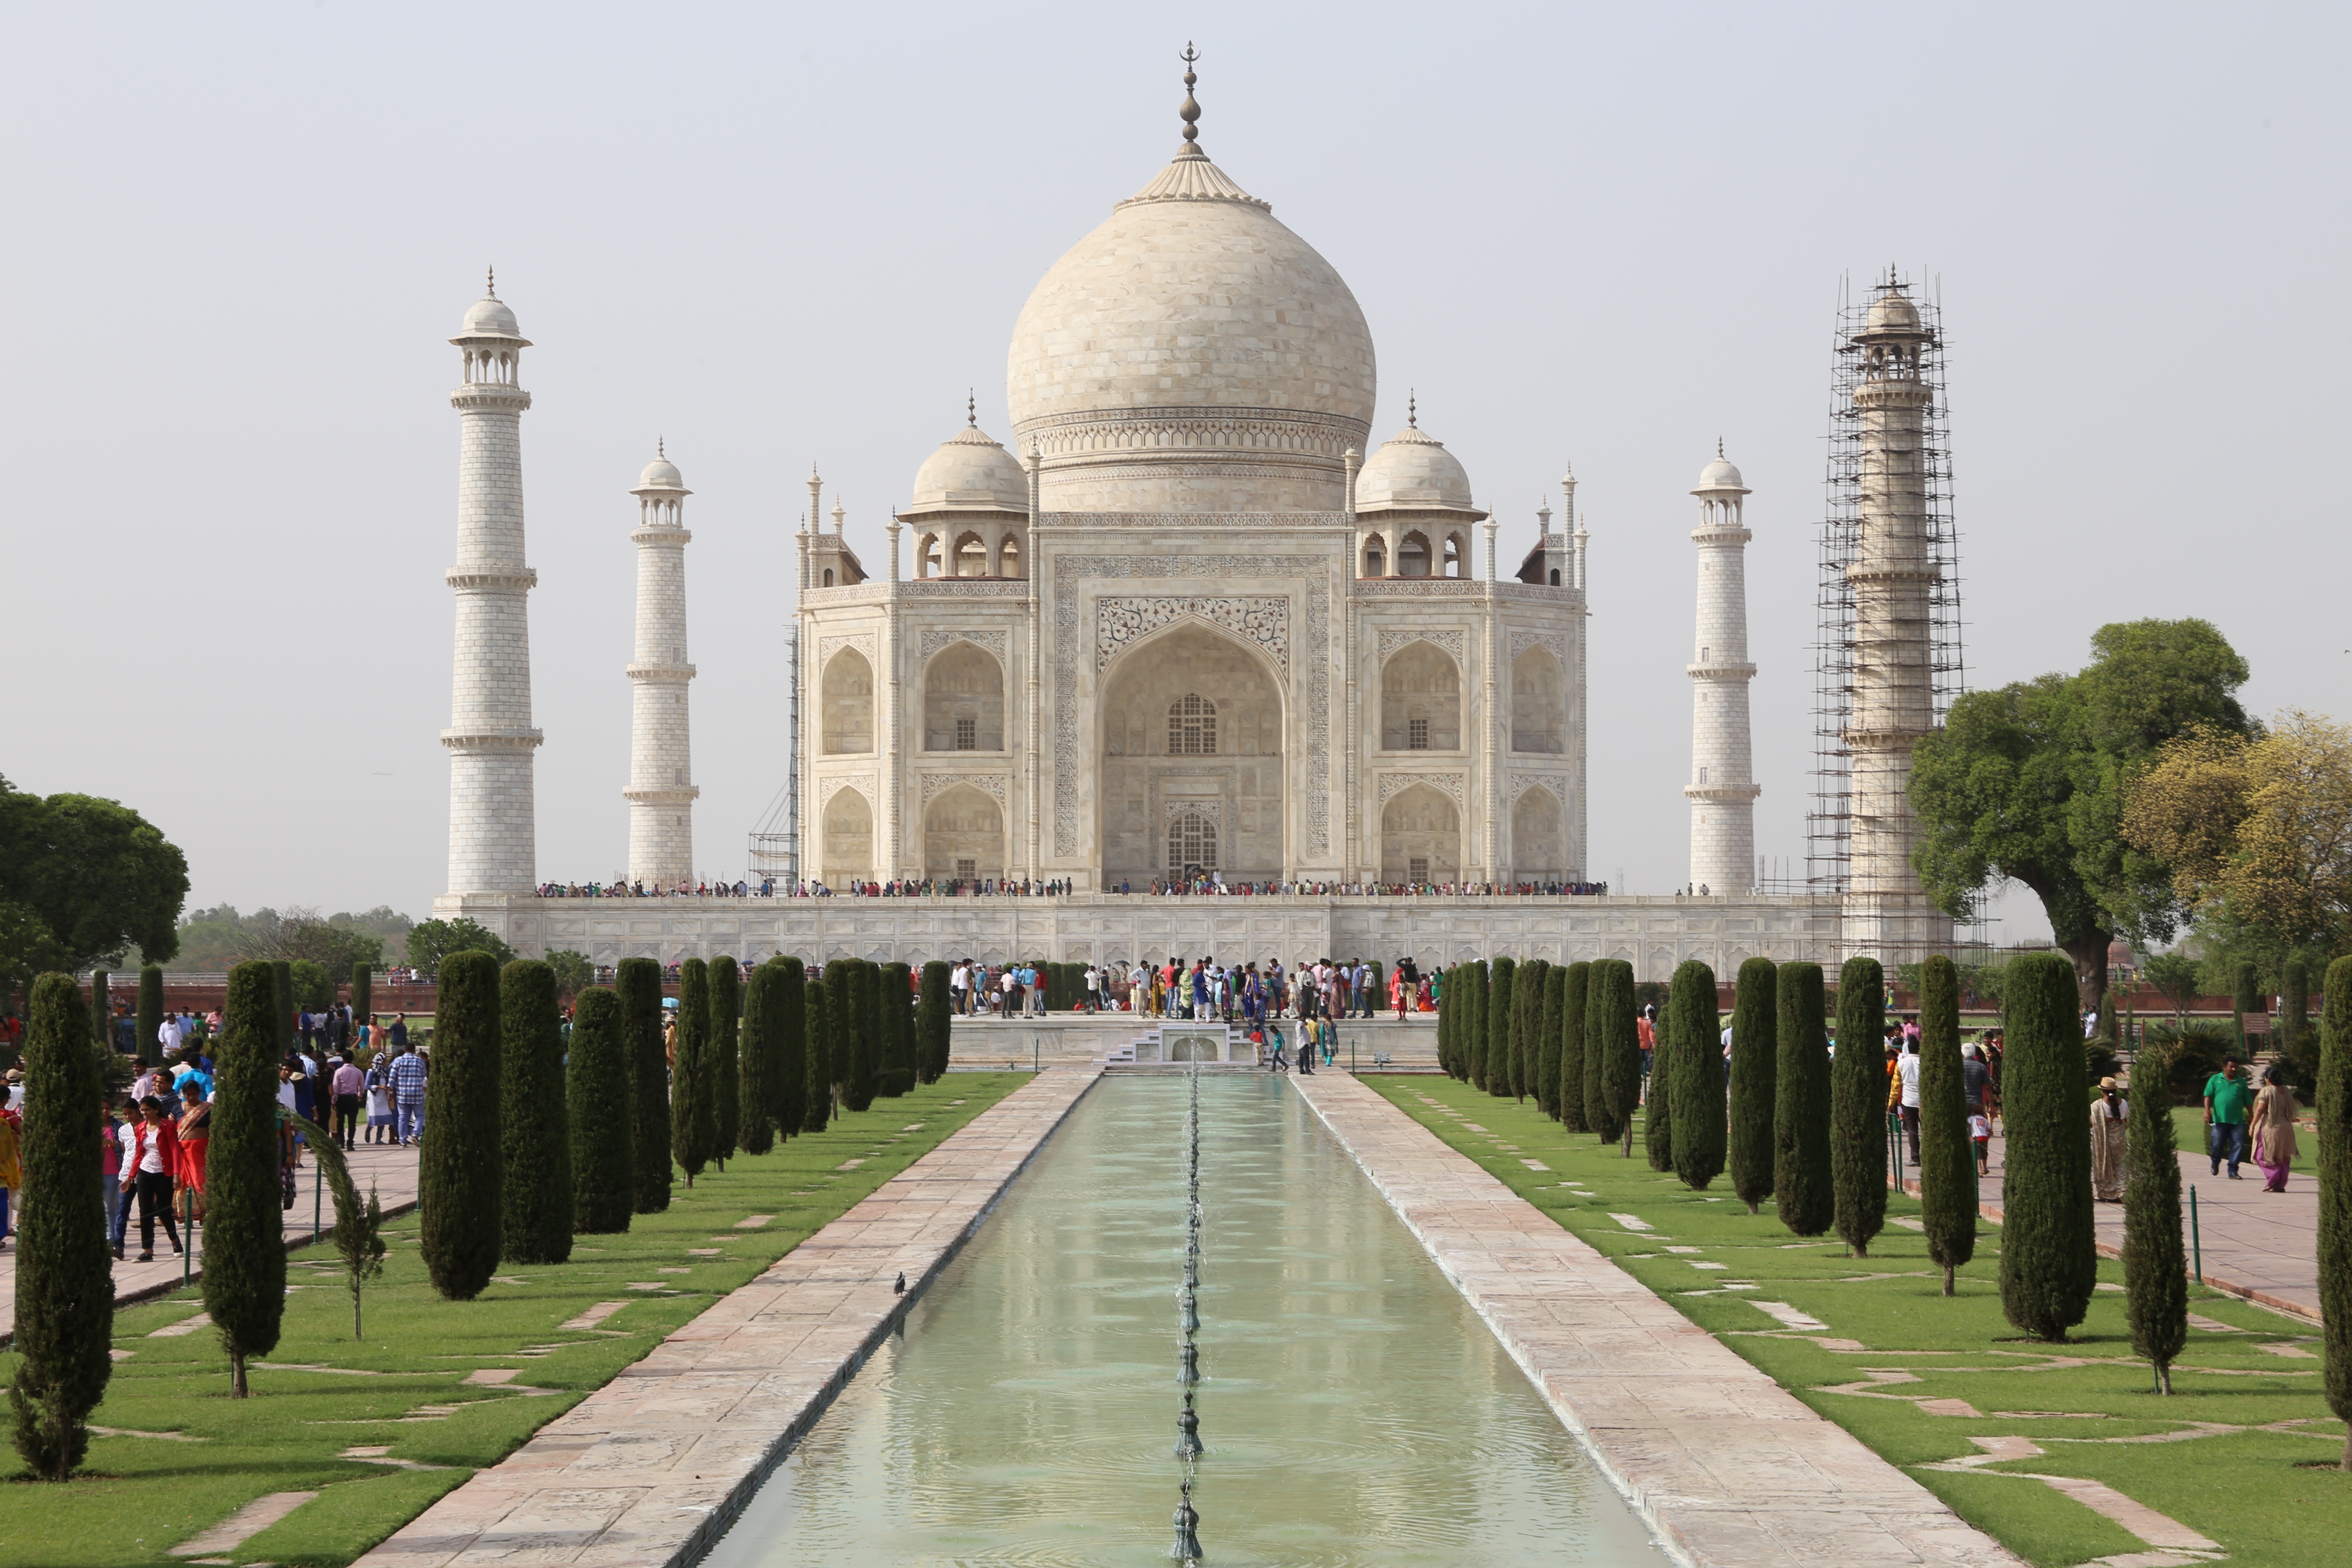
architecture, building, travel, landmark, tourism, place of worship, taj mahal, memorial, mosque, india, tomb, agra, masterpiece, tours, historic site